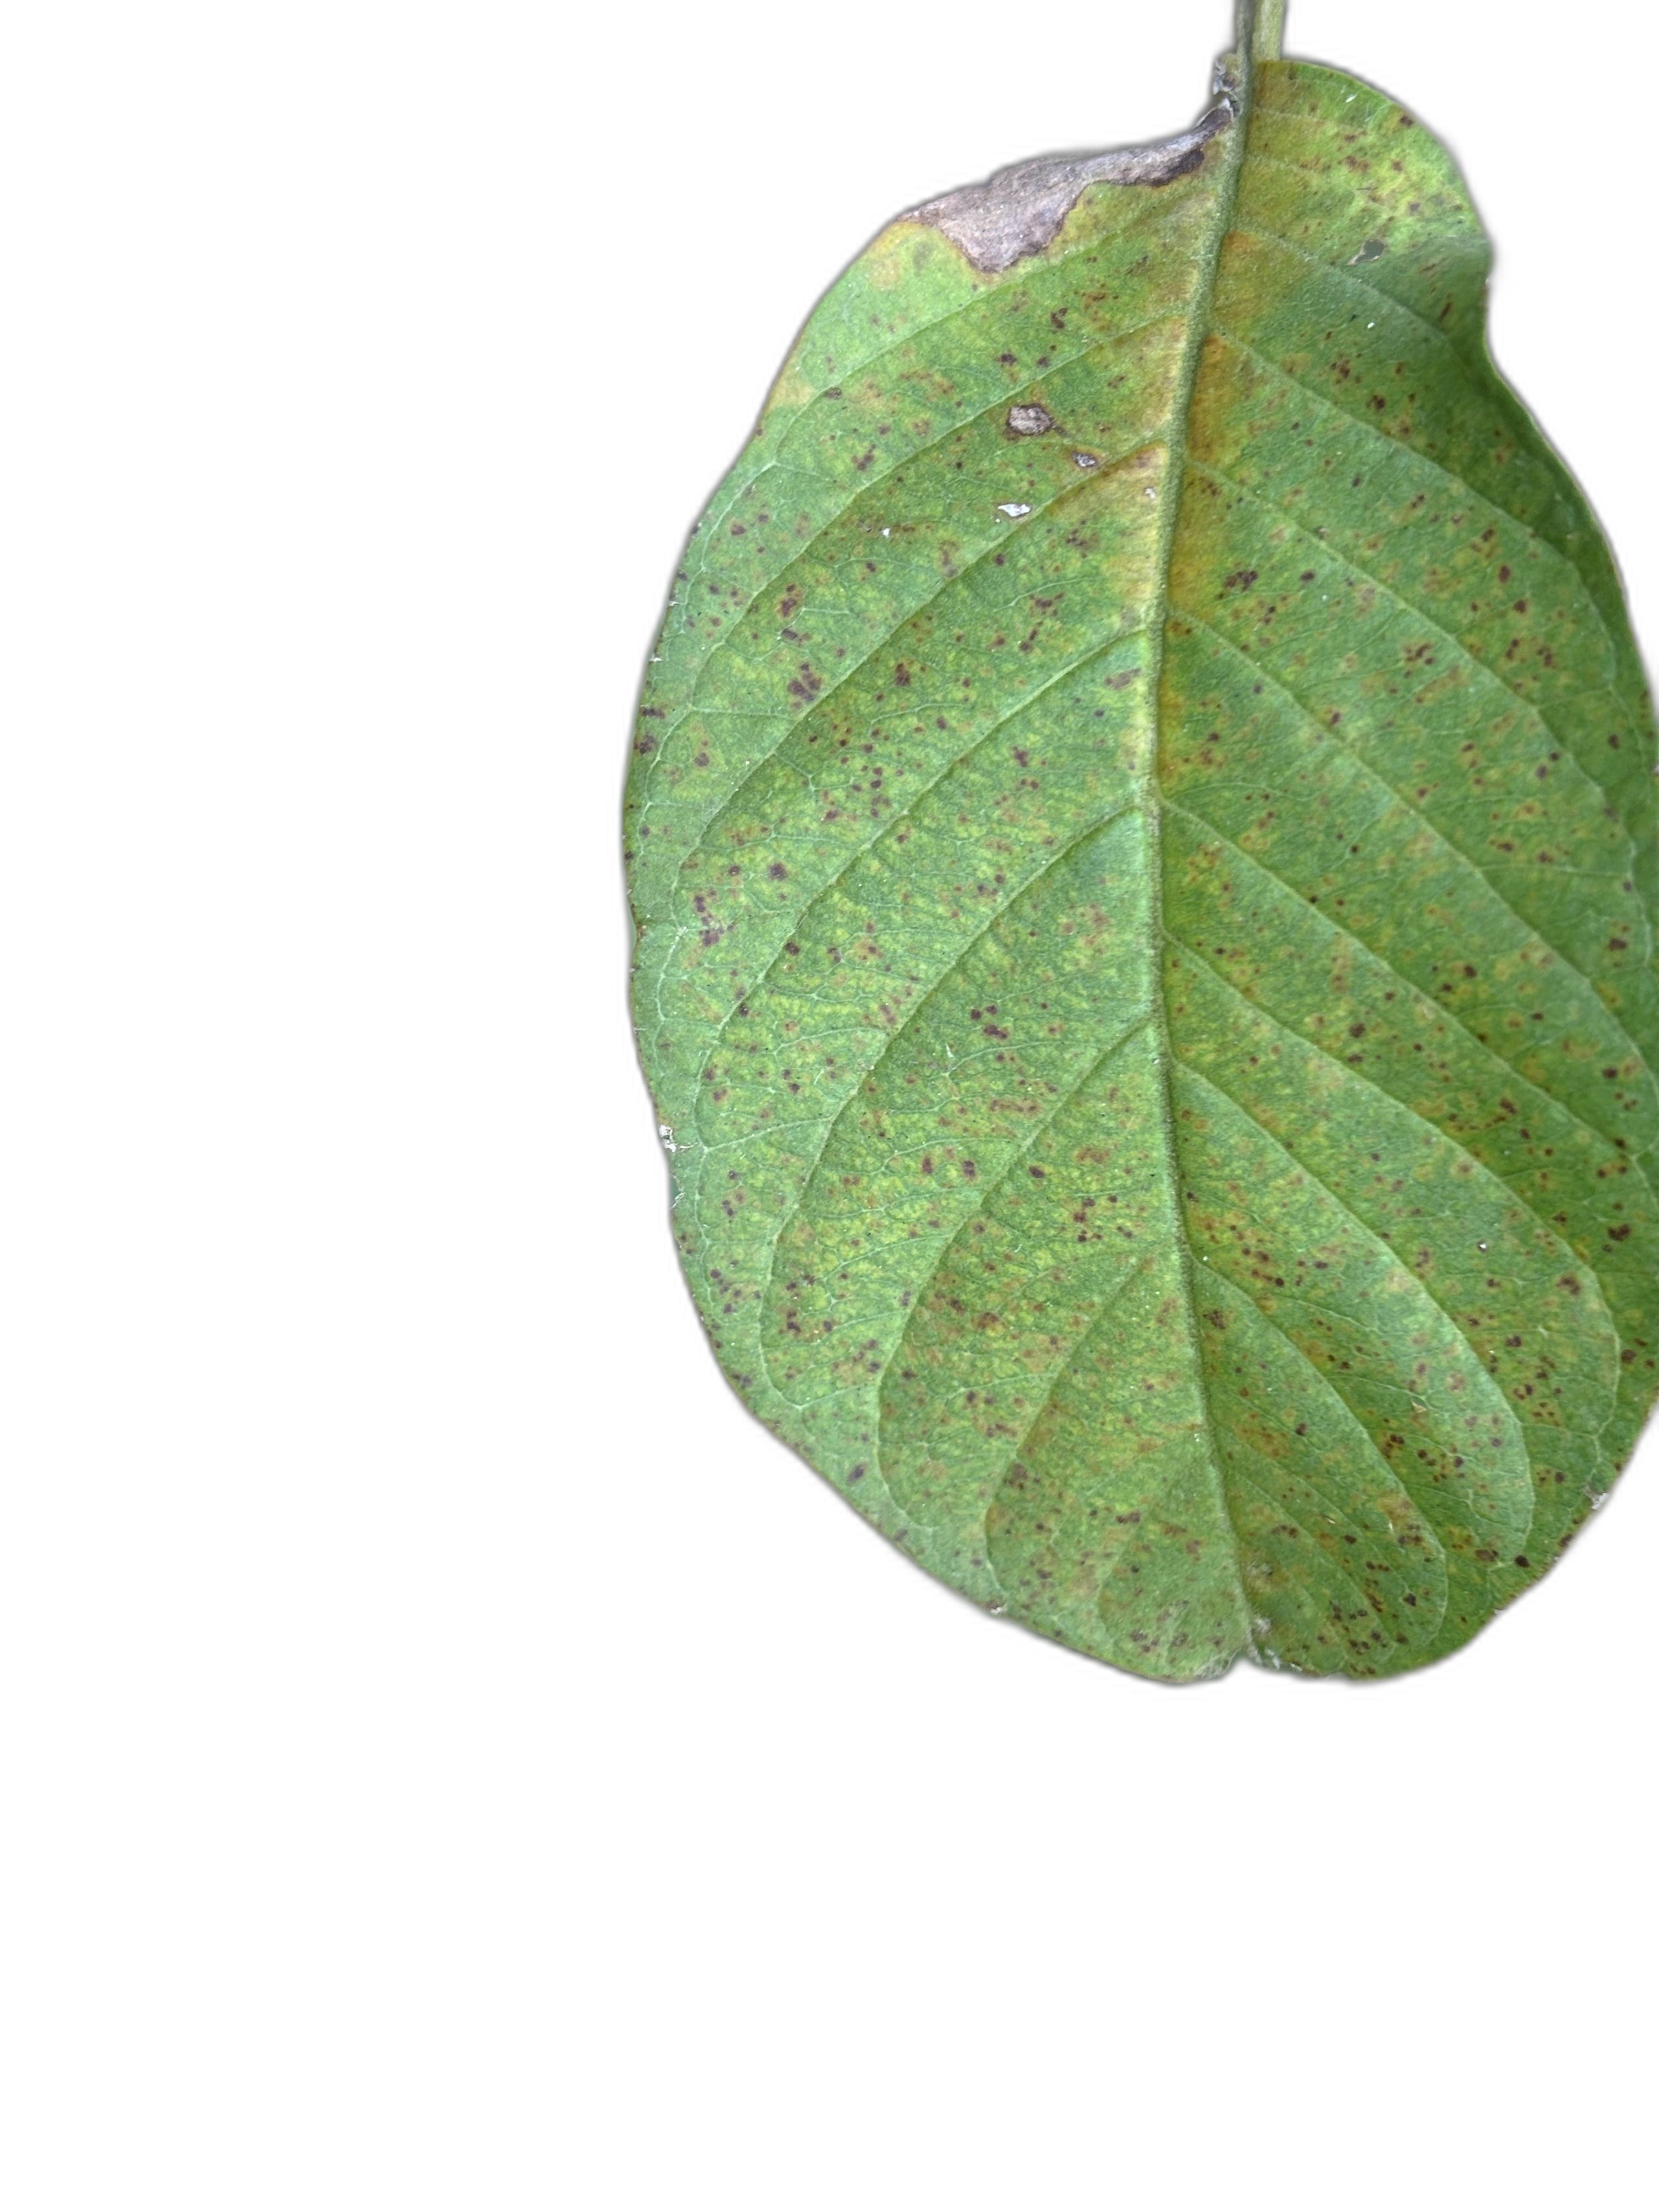
Plant part: leaf
Disease: Dot